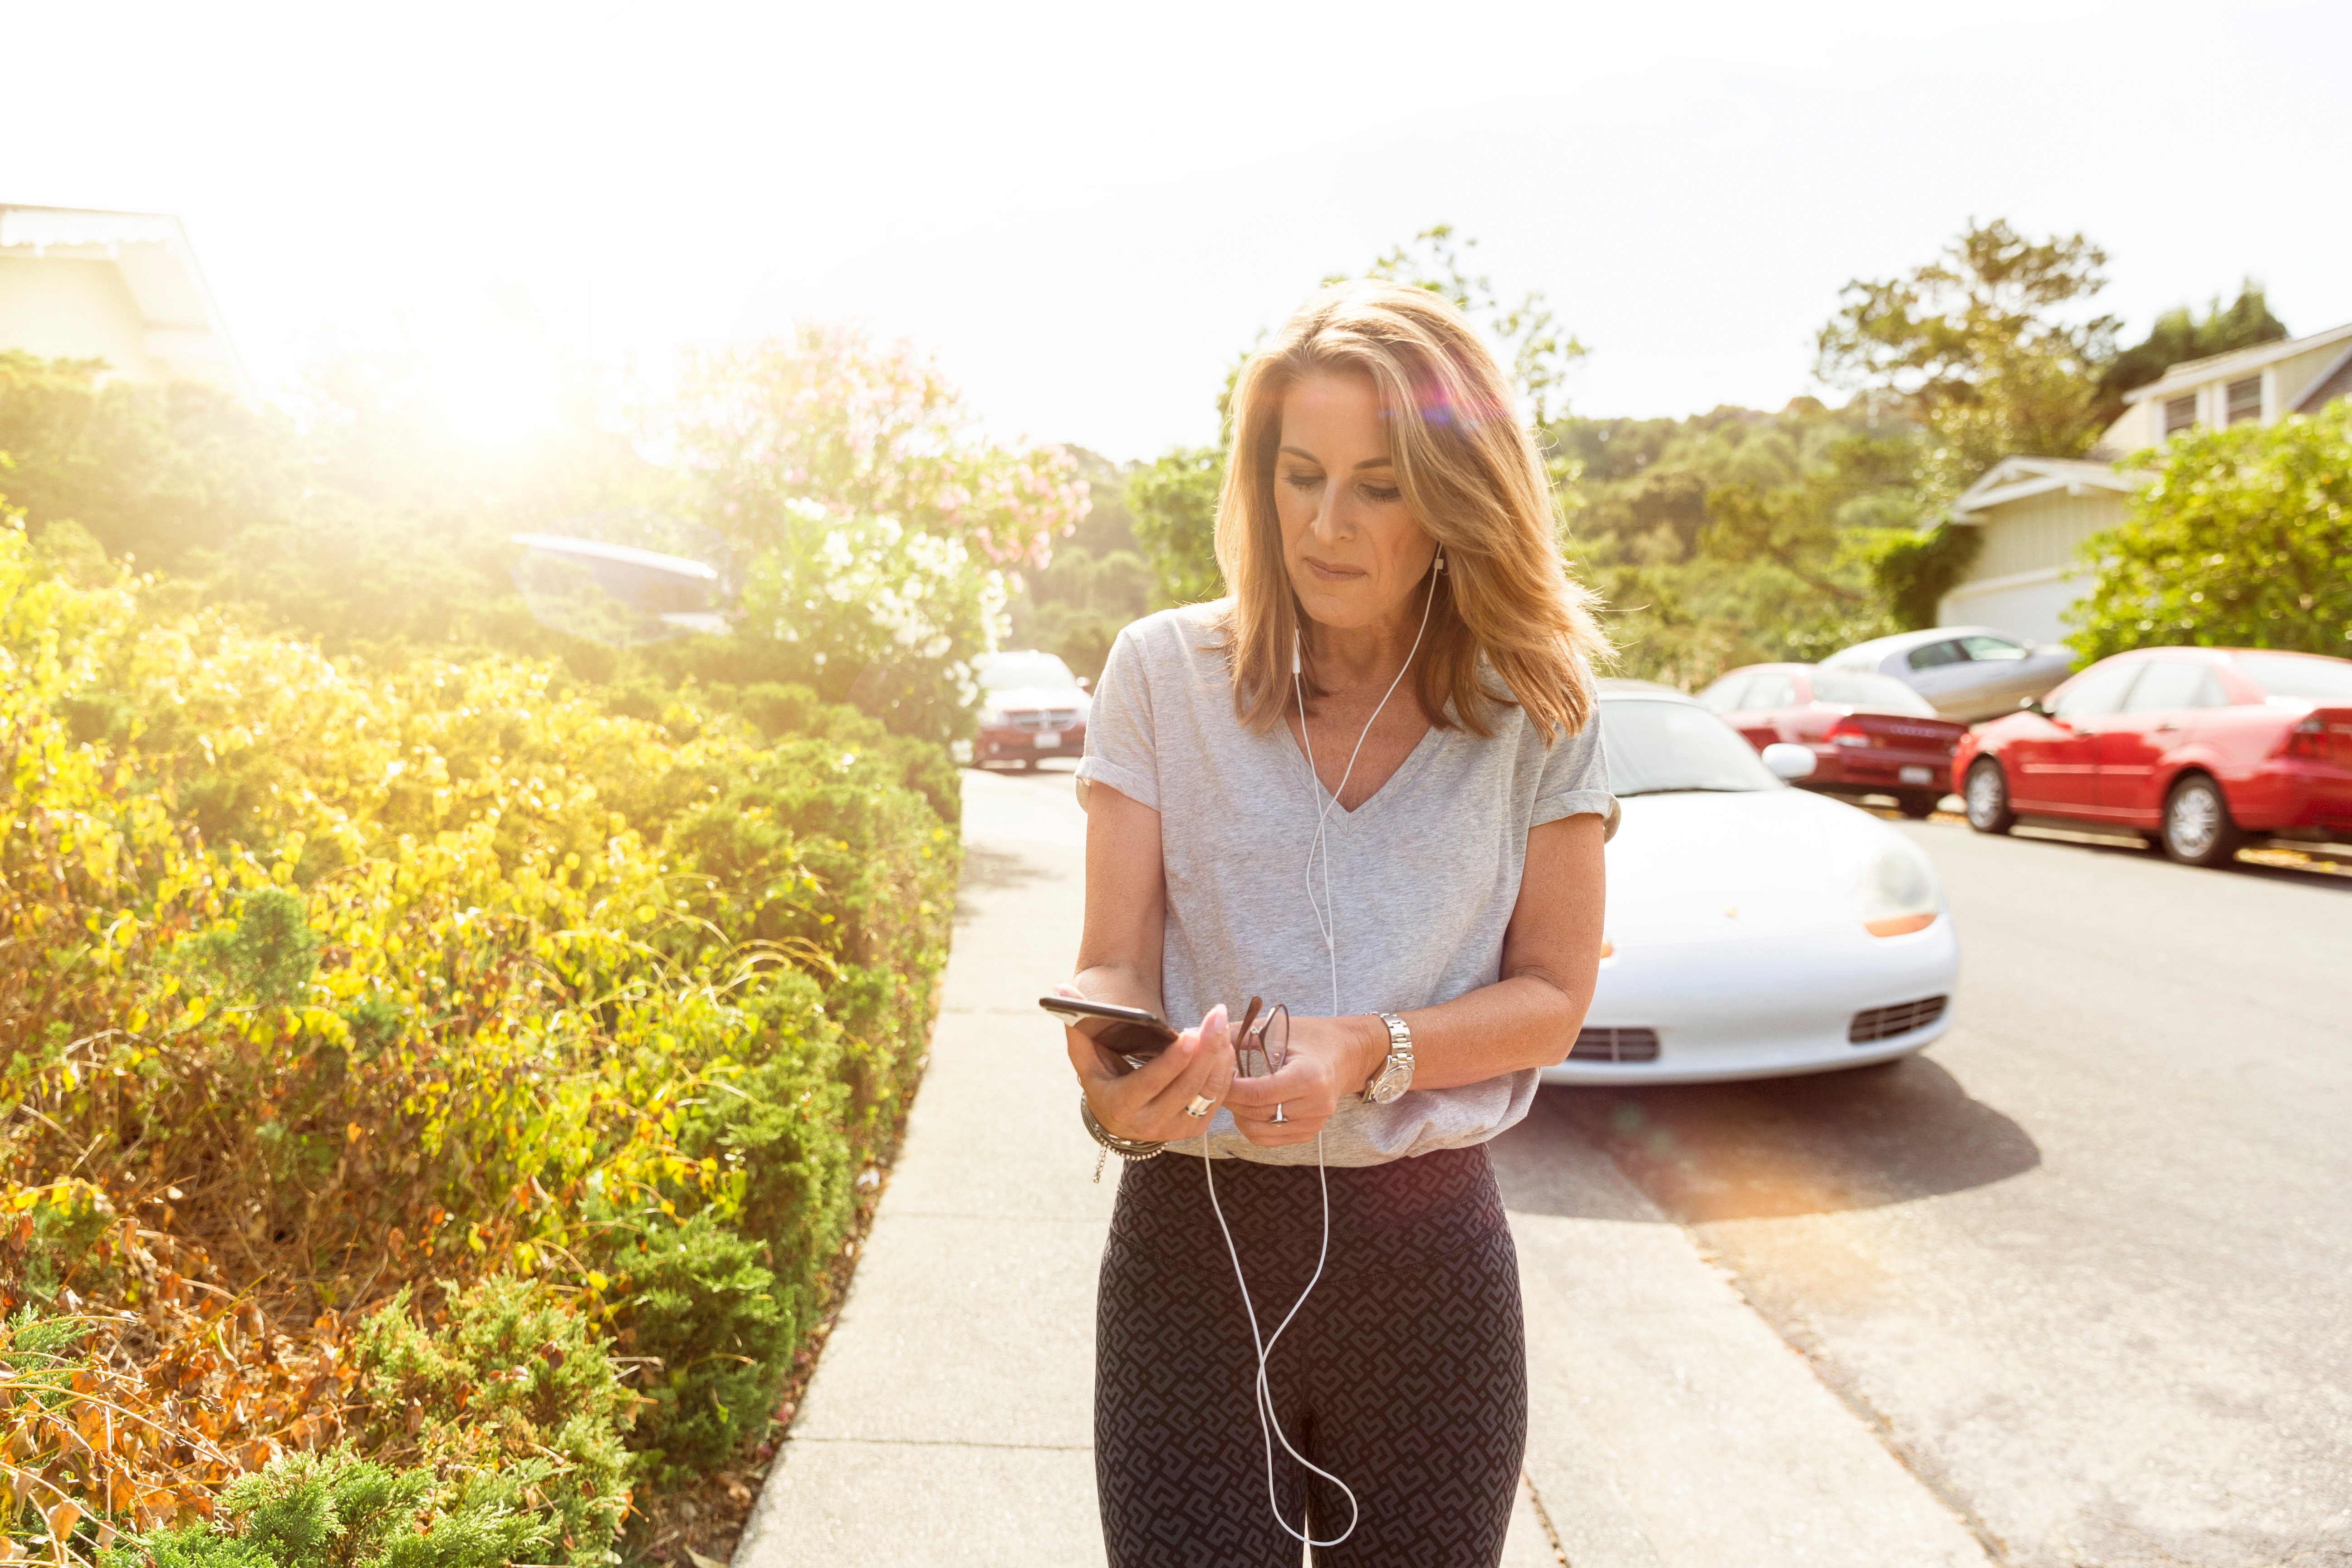
street fashion, jeans, shoulder, joint, spring, summer, photography, technology, denim, dress, sunlight, shirt, plant, shoe, crop top, car, top, sleeve, happy, blouse, waist